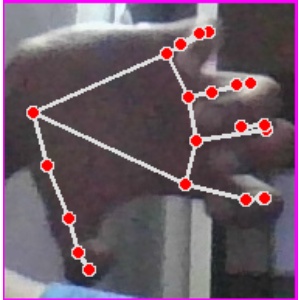
अक्षर: त